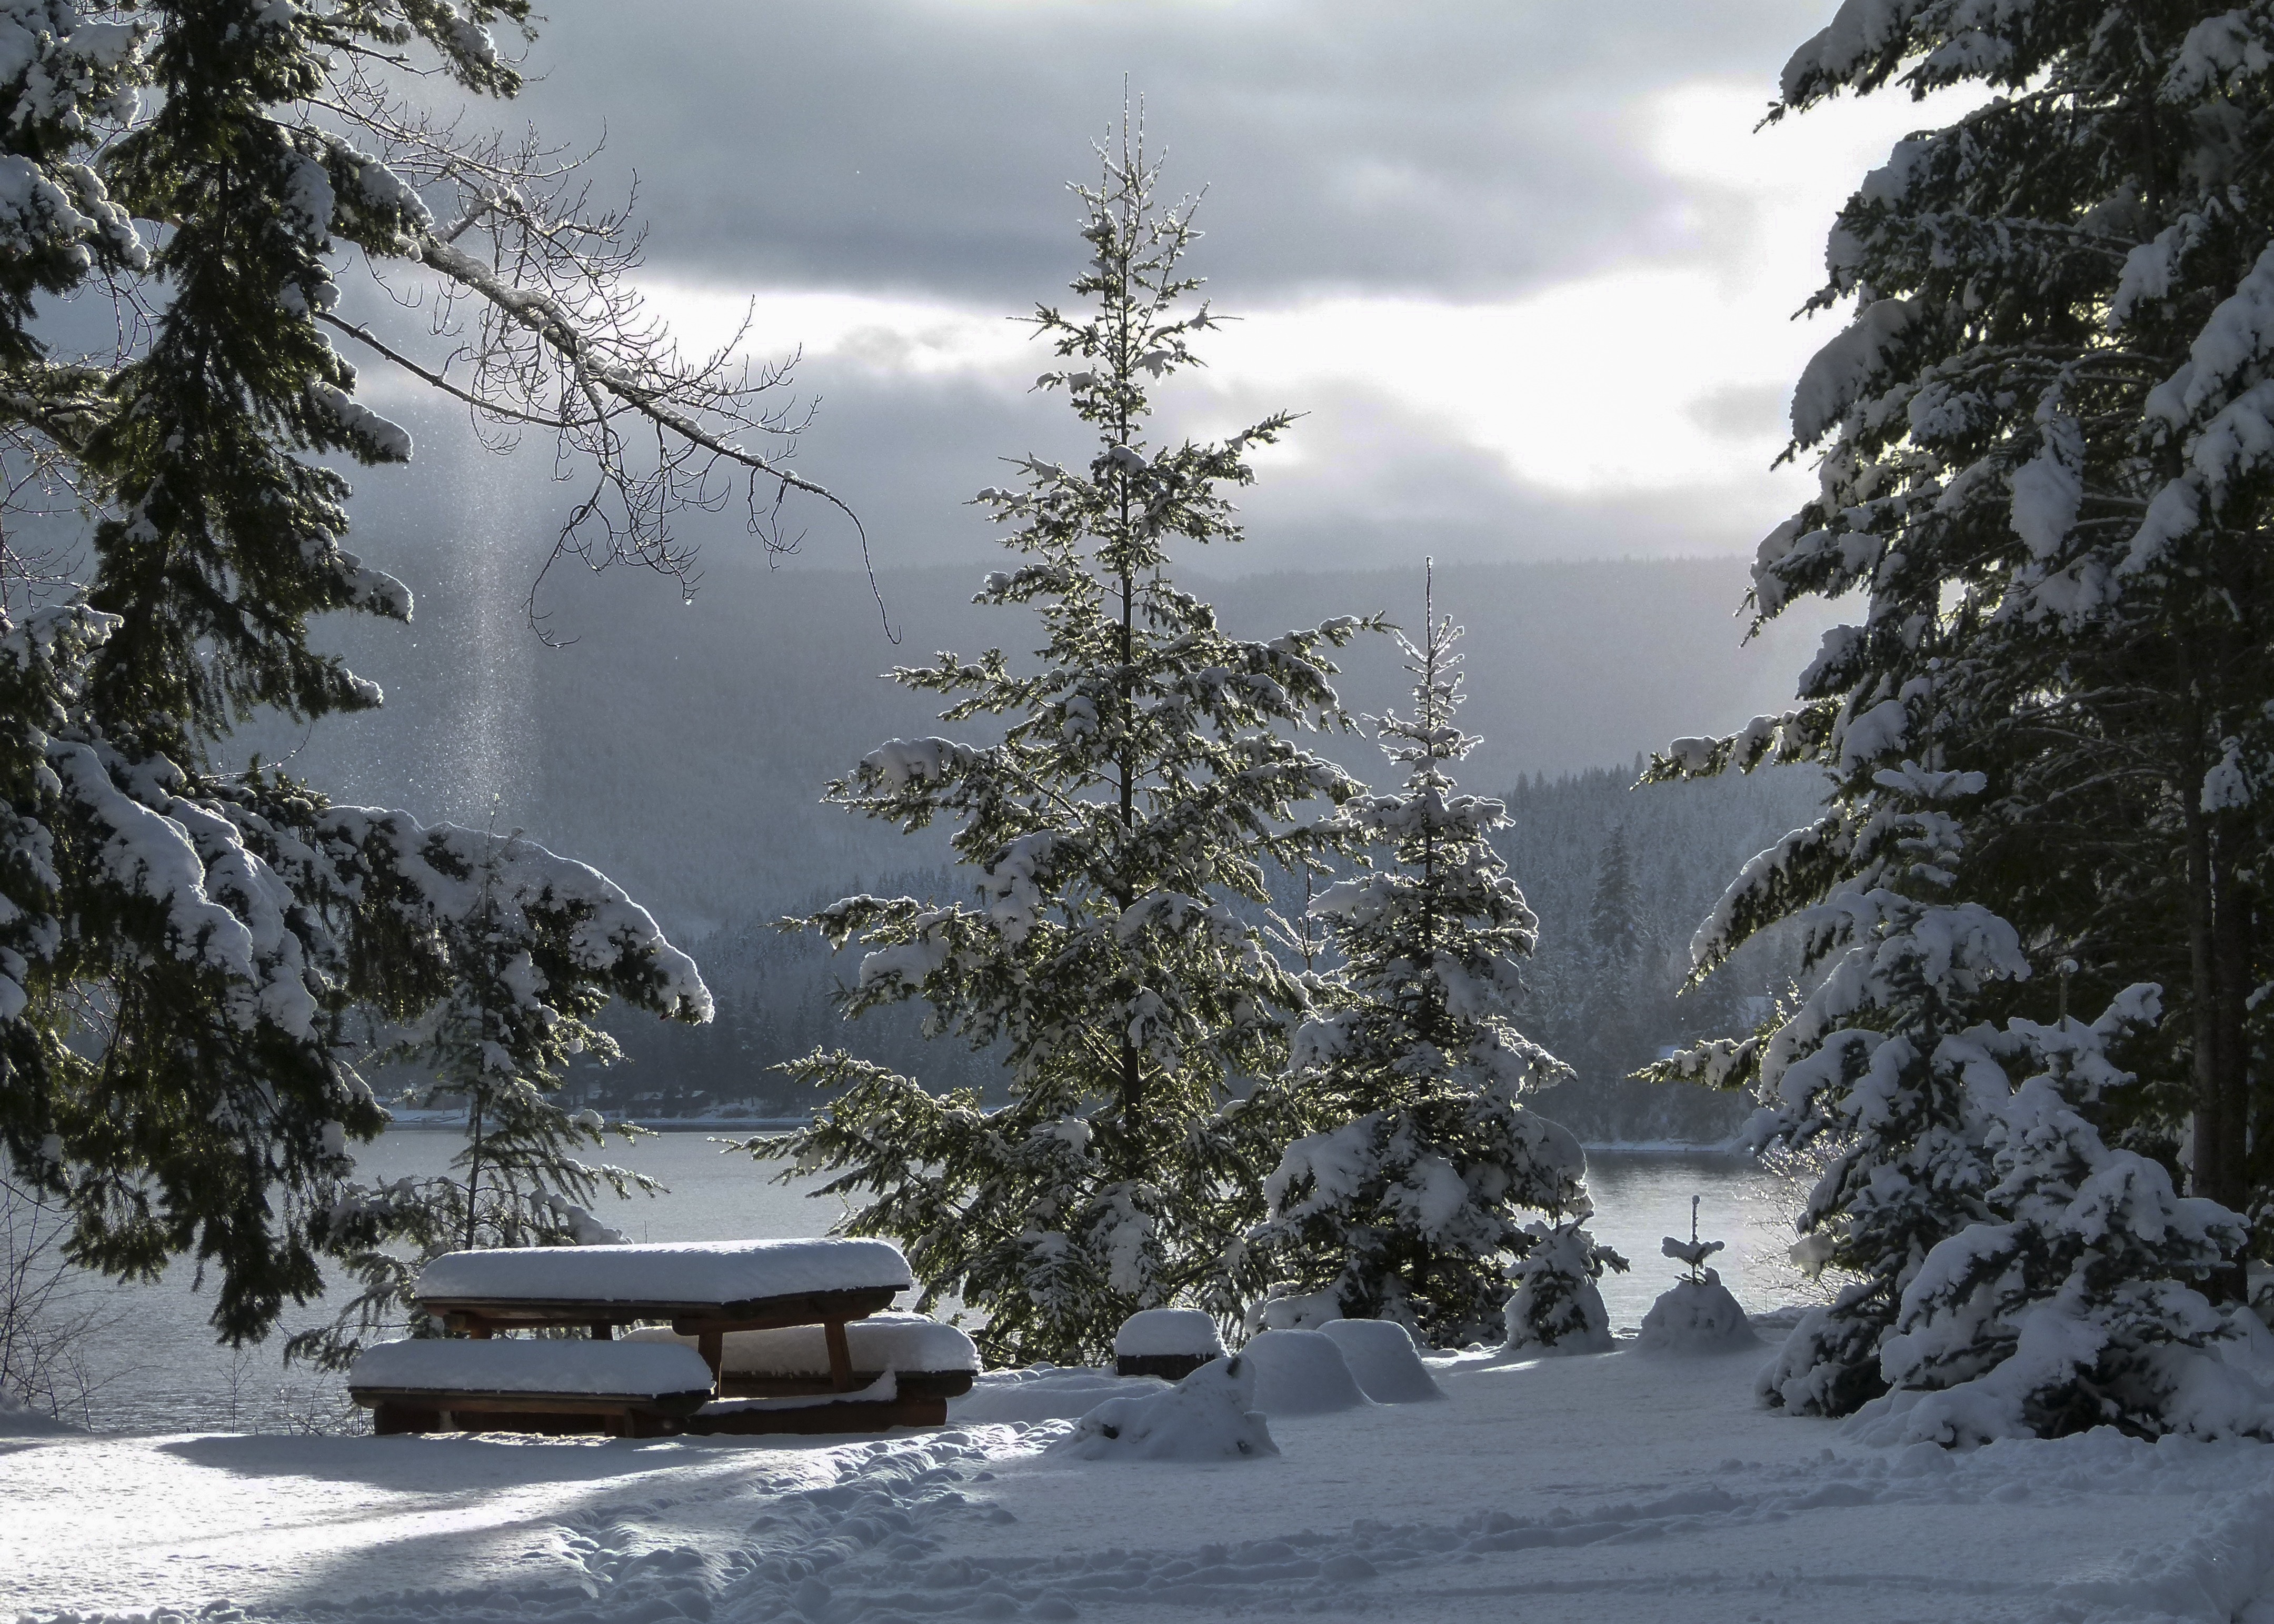
landscape, tree, nature, forest, mountain, snow, cold, winter, fog, sunrise, mountain range, scenery, weather, season, canada, icy, mood, morning glory, freezing, british columbia, early morning, canim lake, woody plant